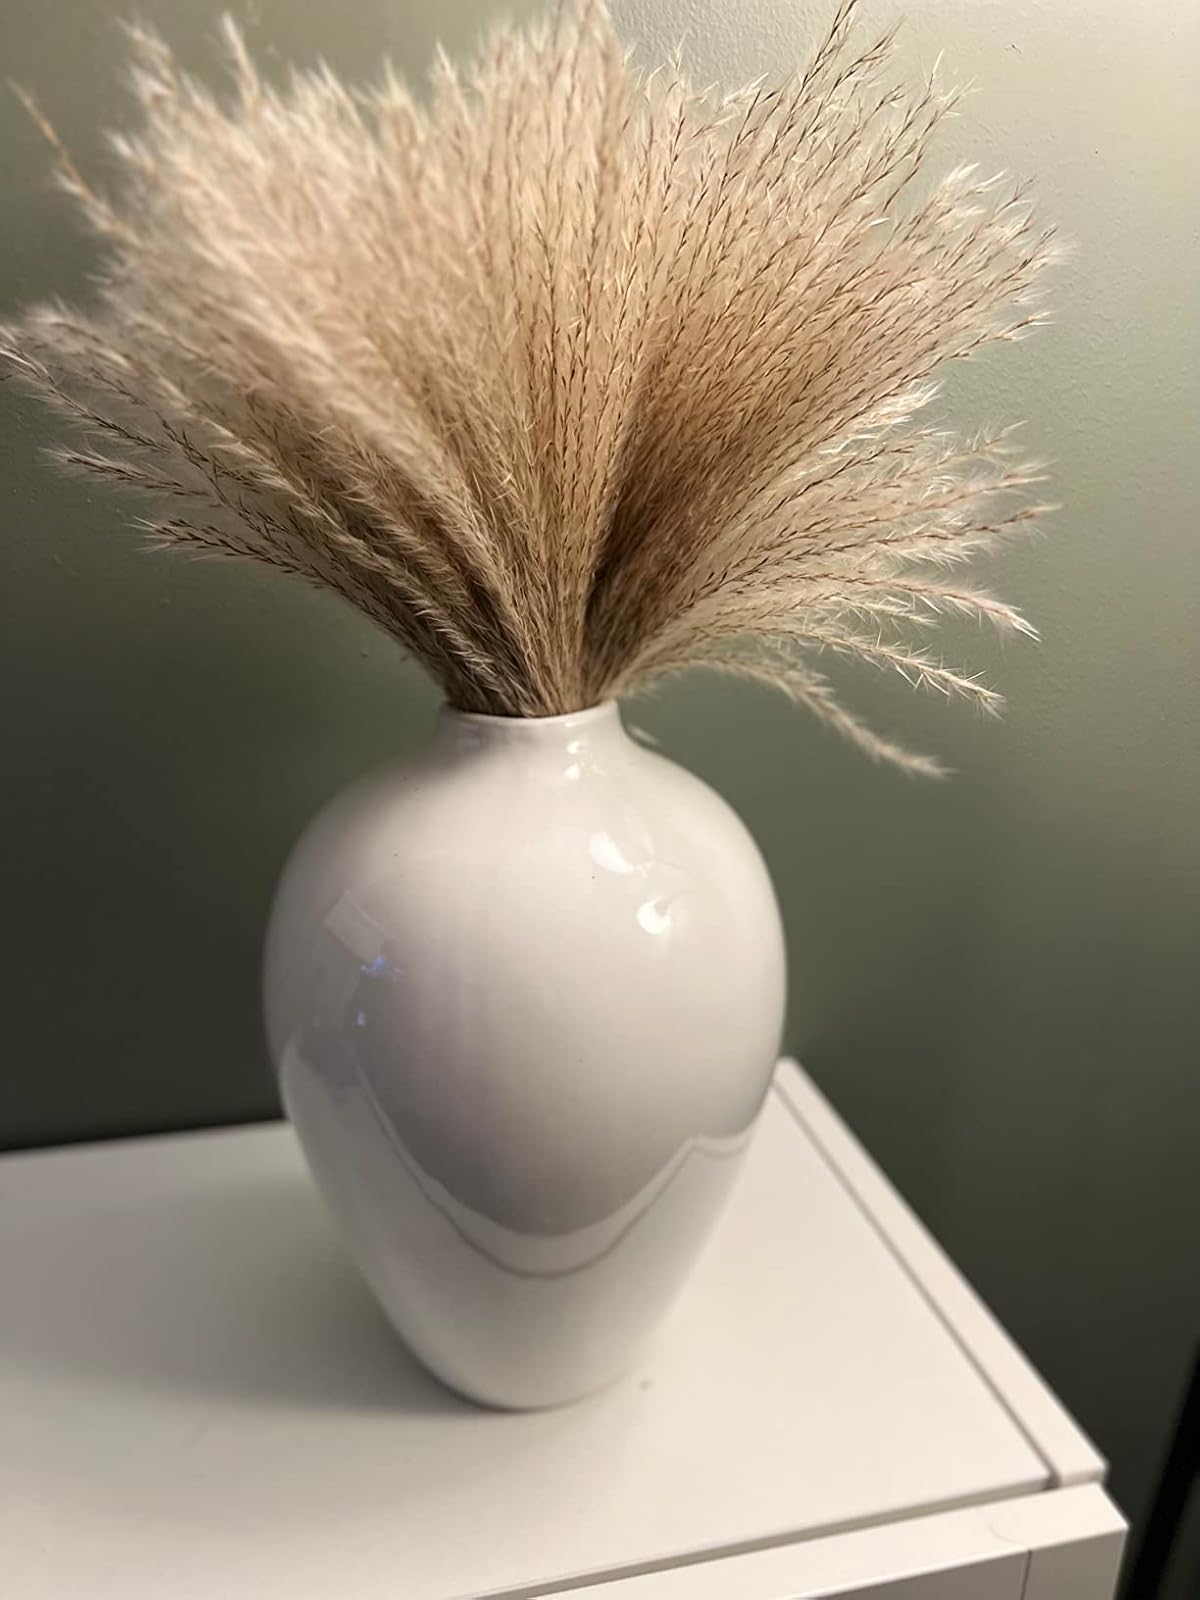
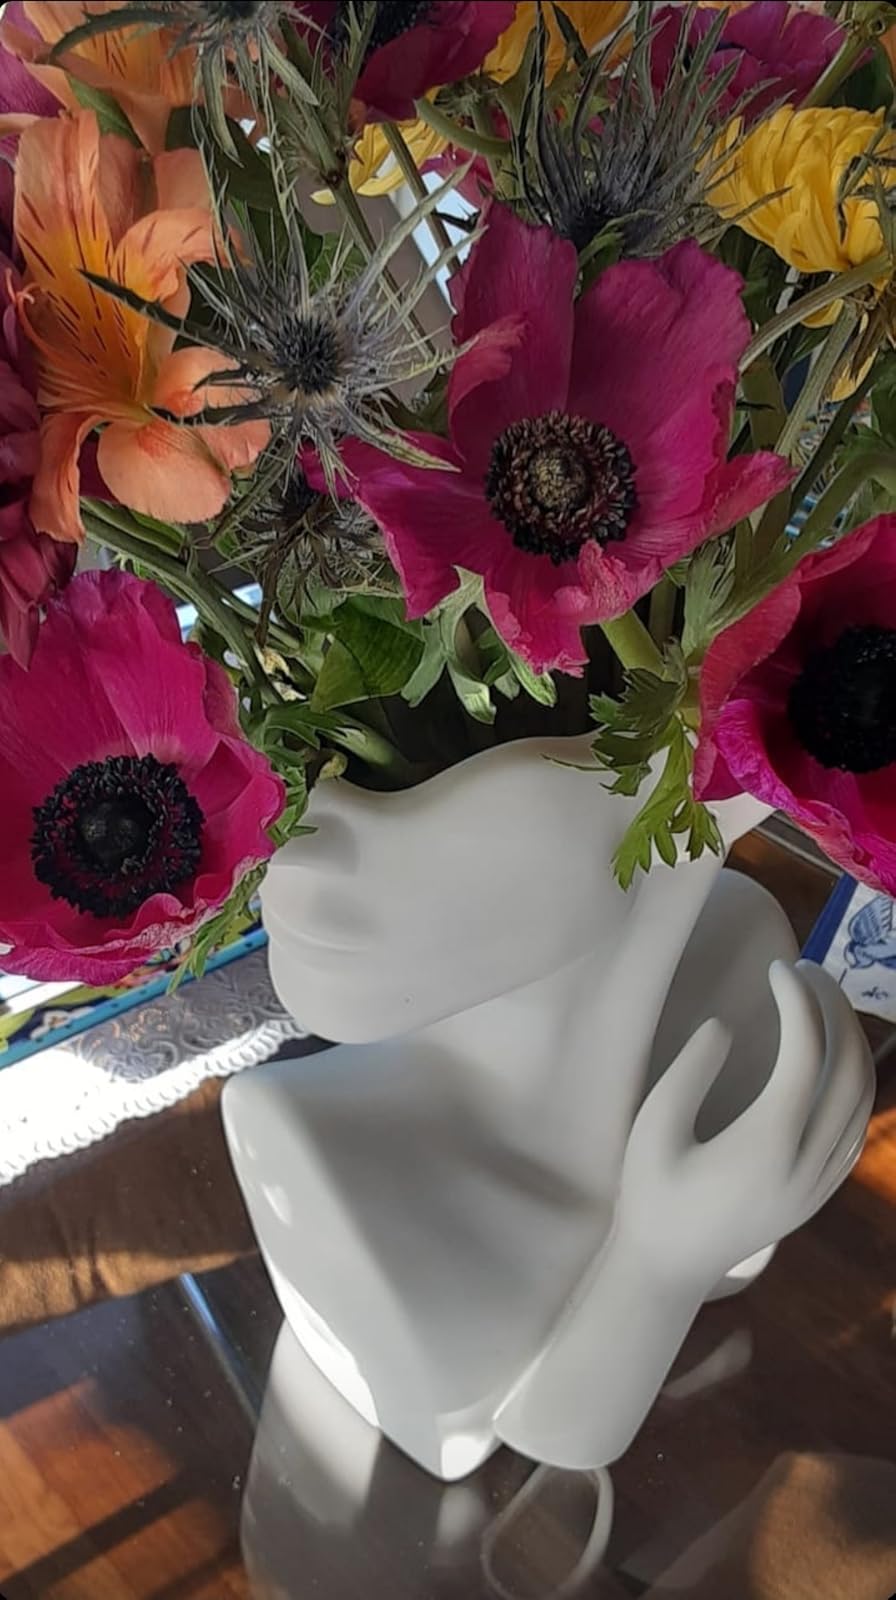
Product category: vase
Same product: no